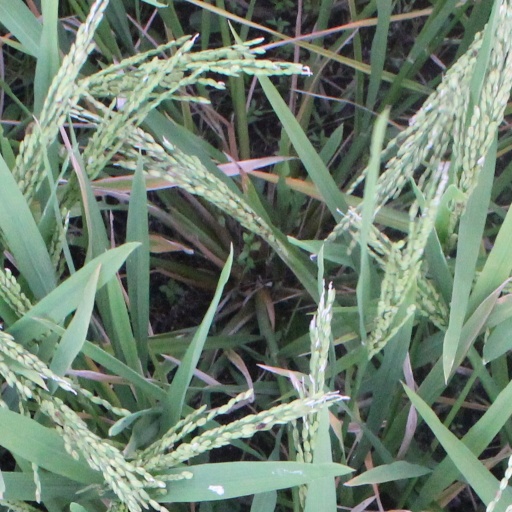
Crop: rice